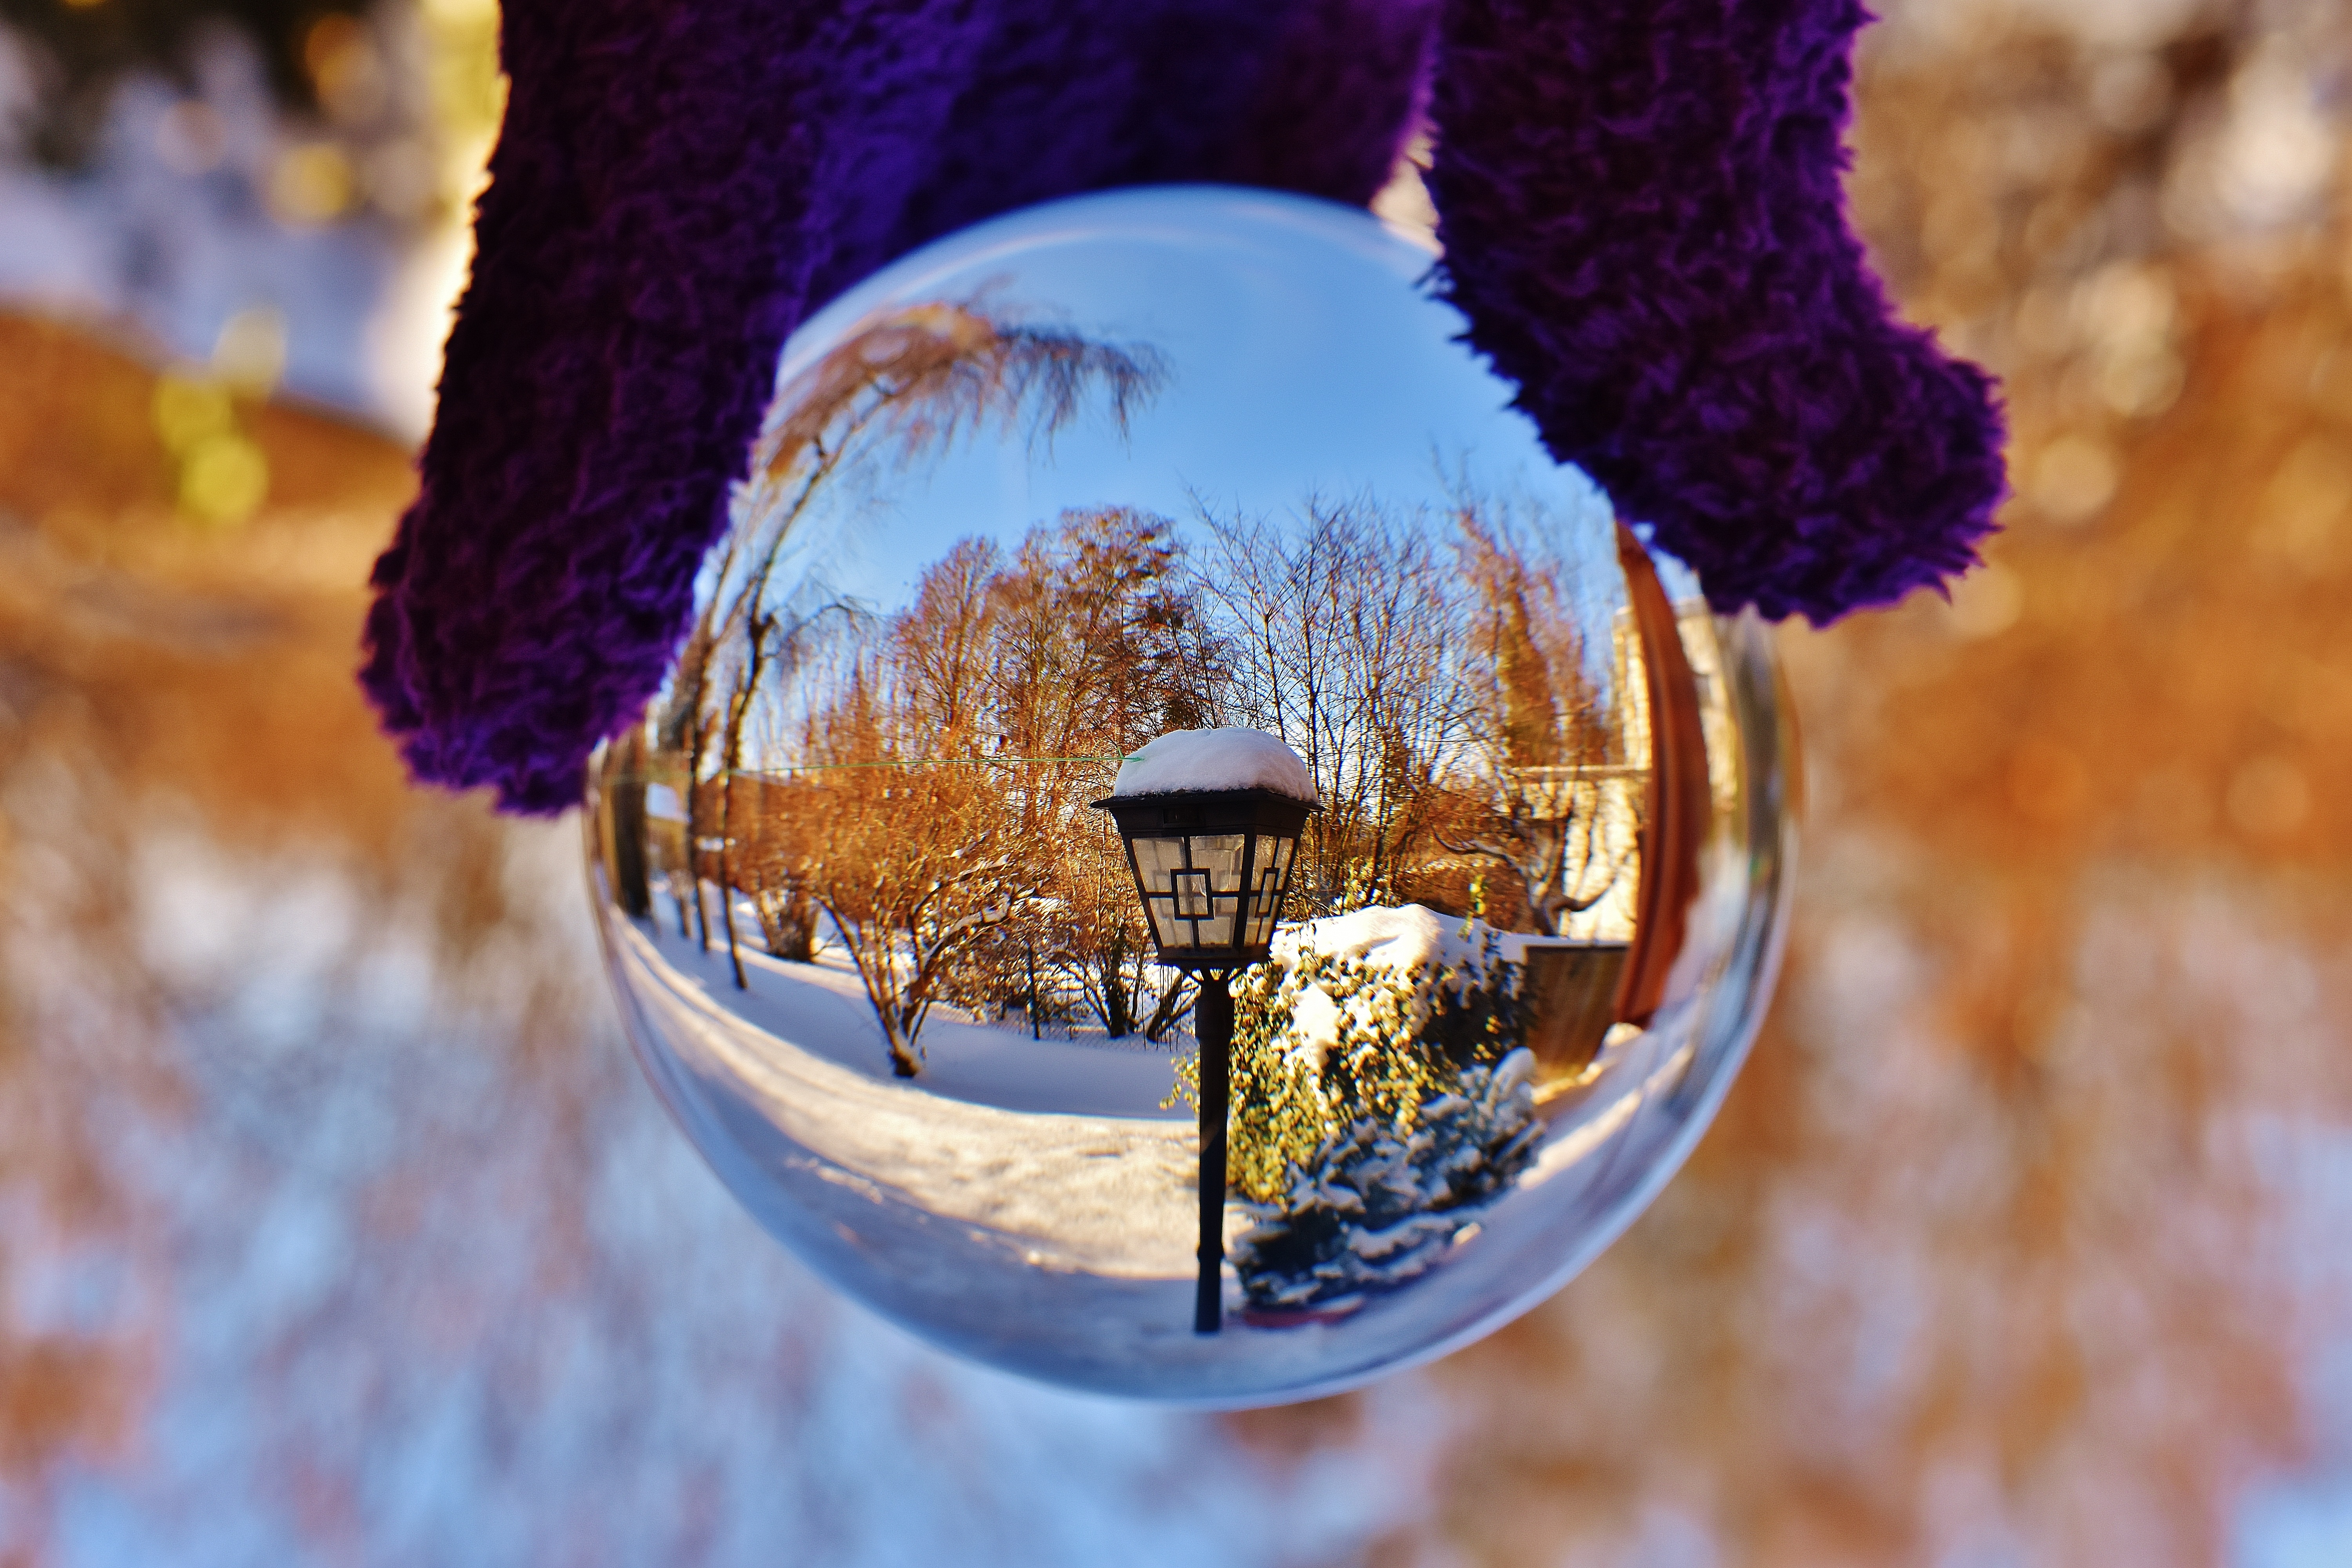
snow, winter, photography, flower, glass, spring, lantern, reflection, color, autumn, blue, season, close up, transparent, christmas decoration, glass ball, mirroring, macro photography